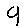
Label: 9